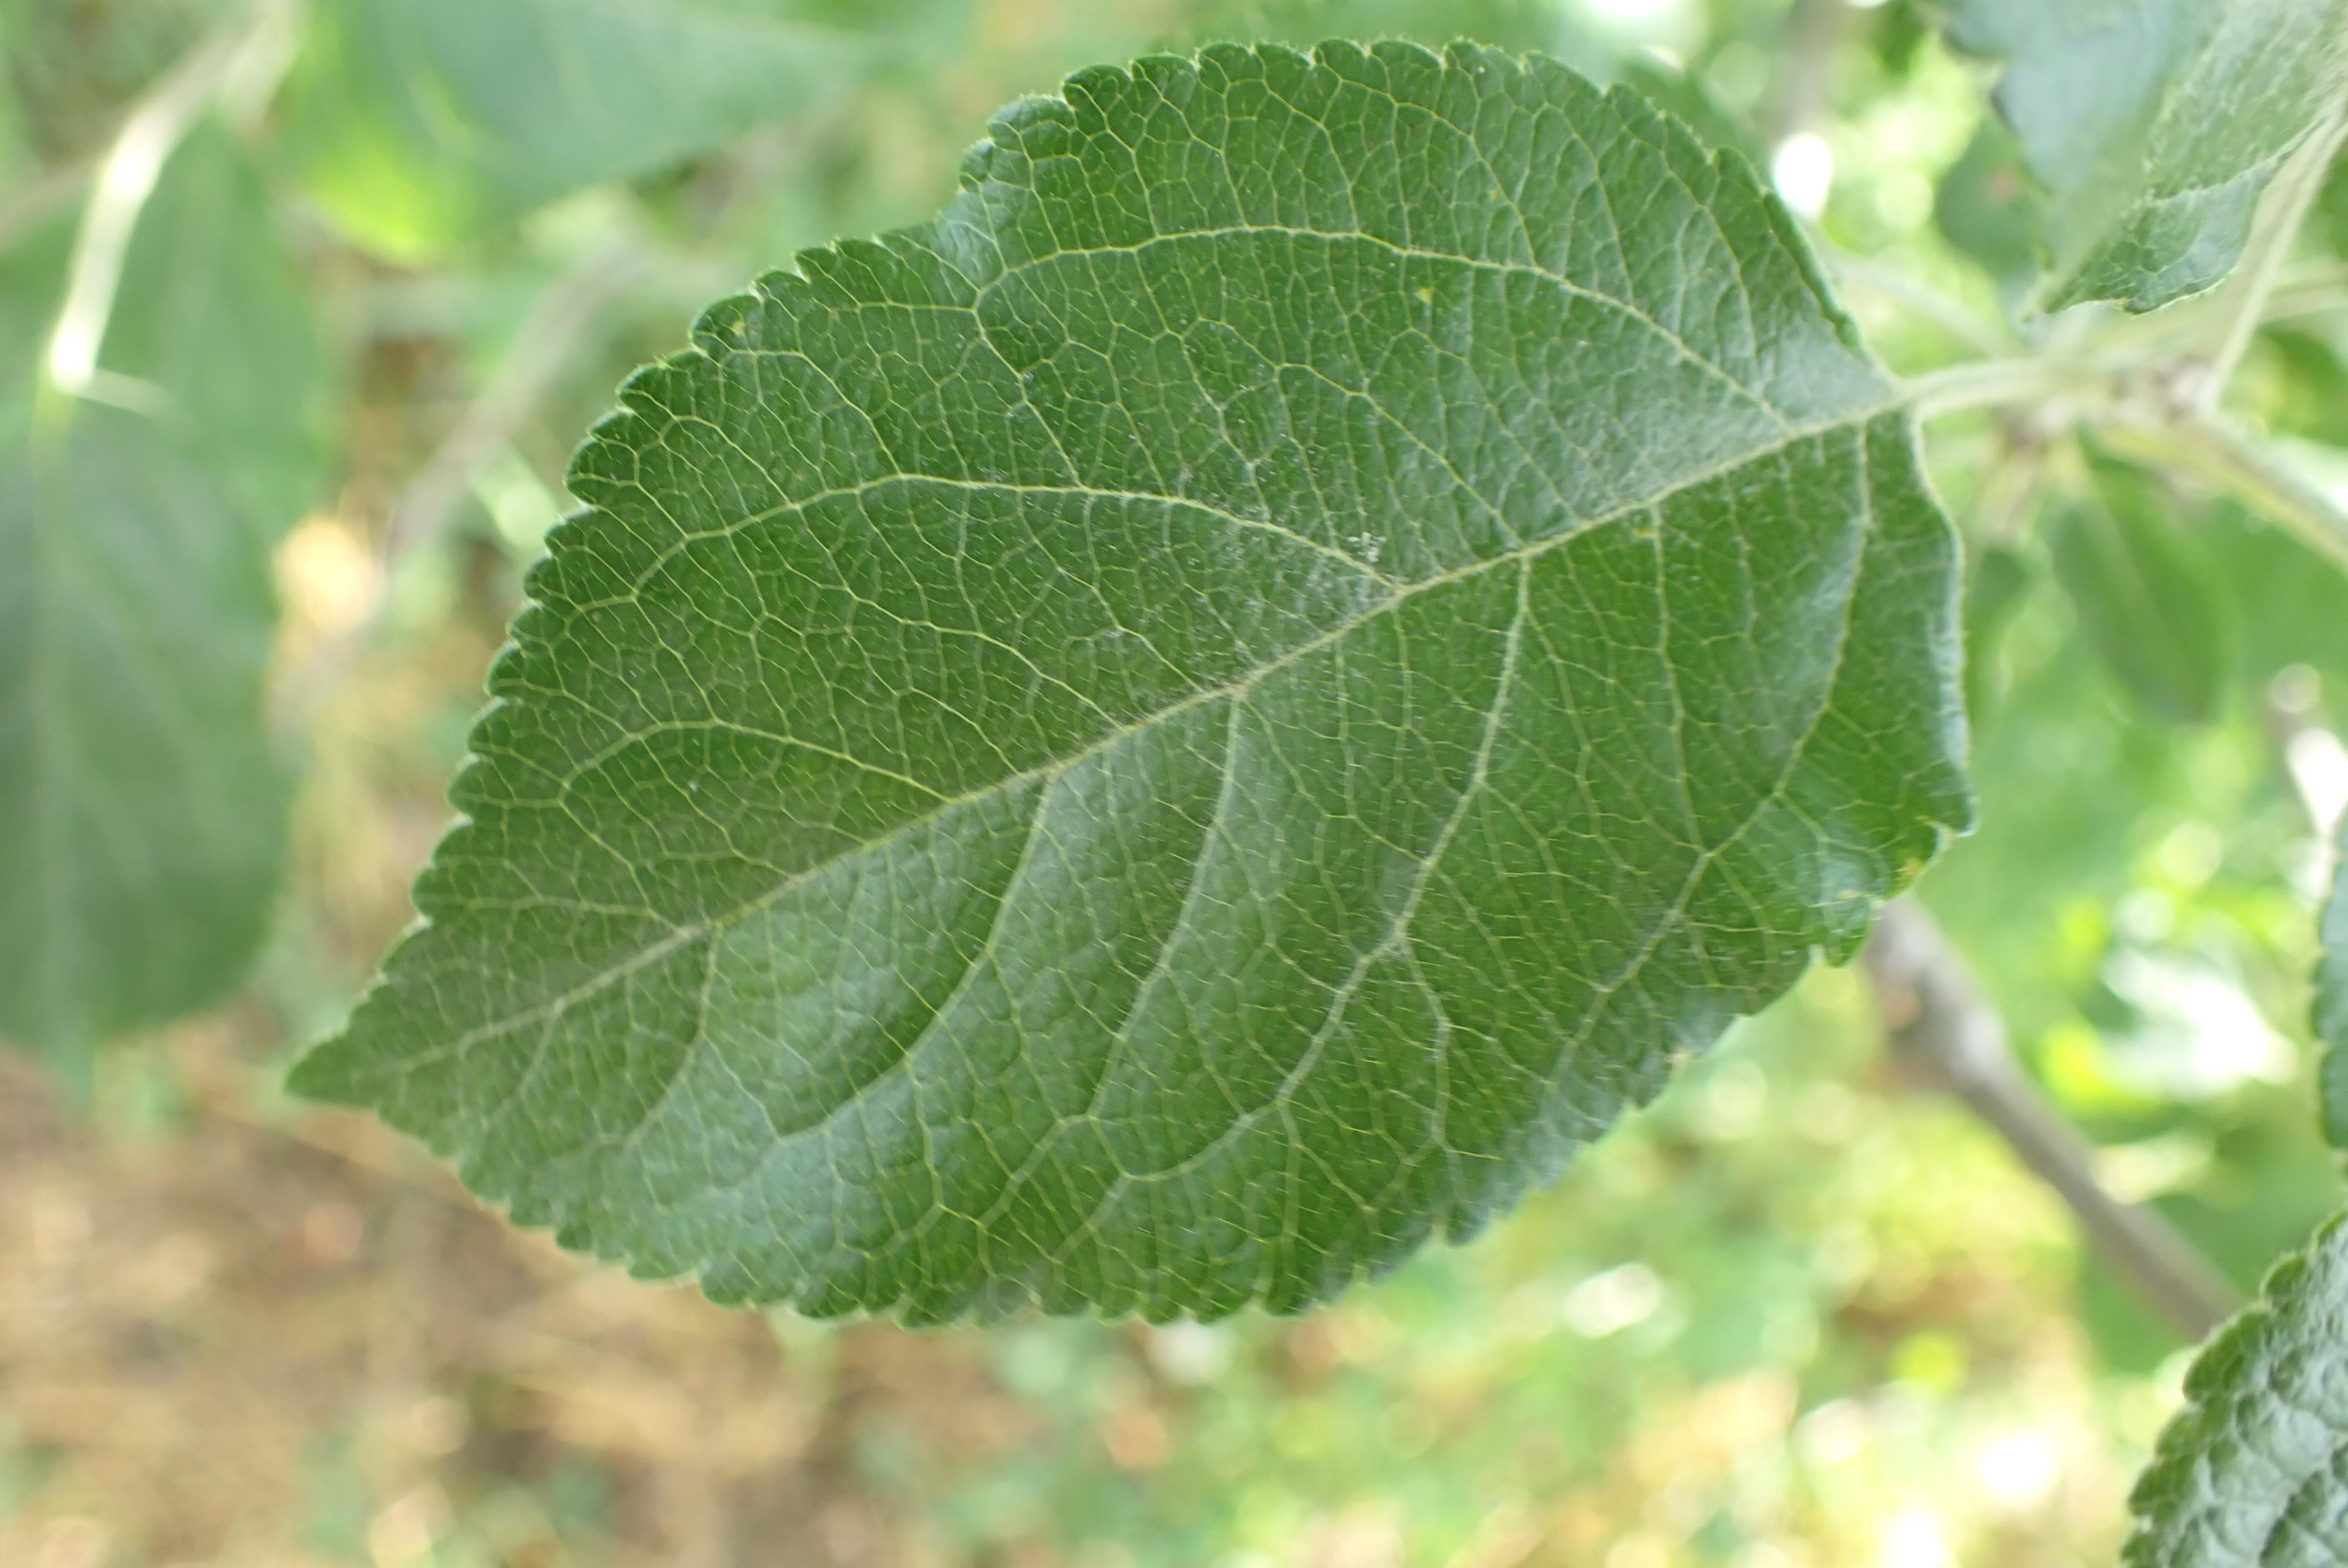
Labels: healthy